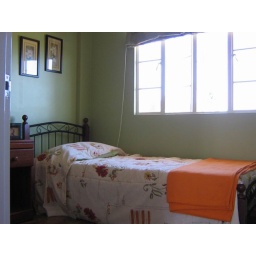
Another bedroom in the second floor of the Josefa house model in the Cordova Bay Subdivision in Cordova, Mactan island.